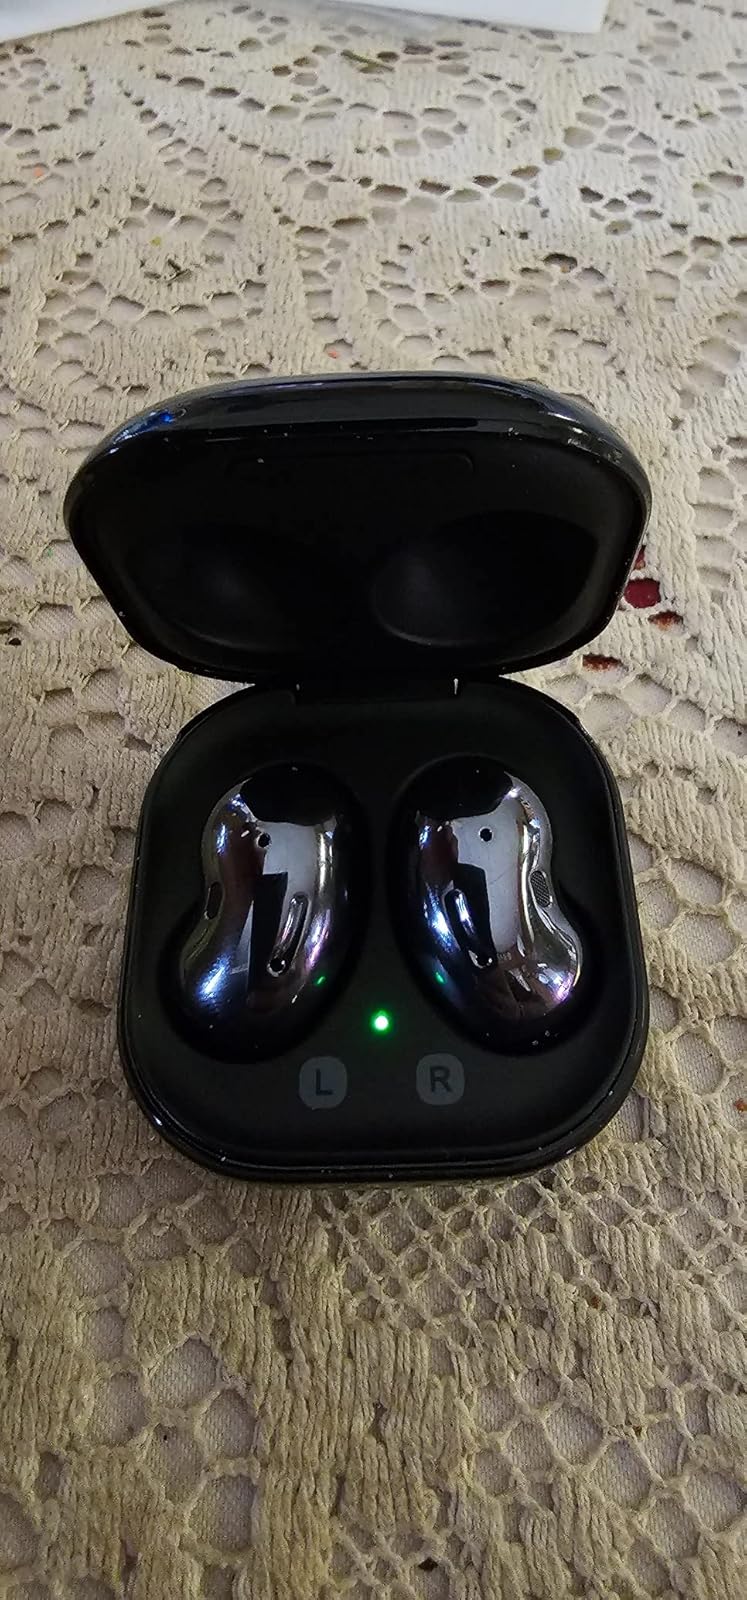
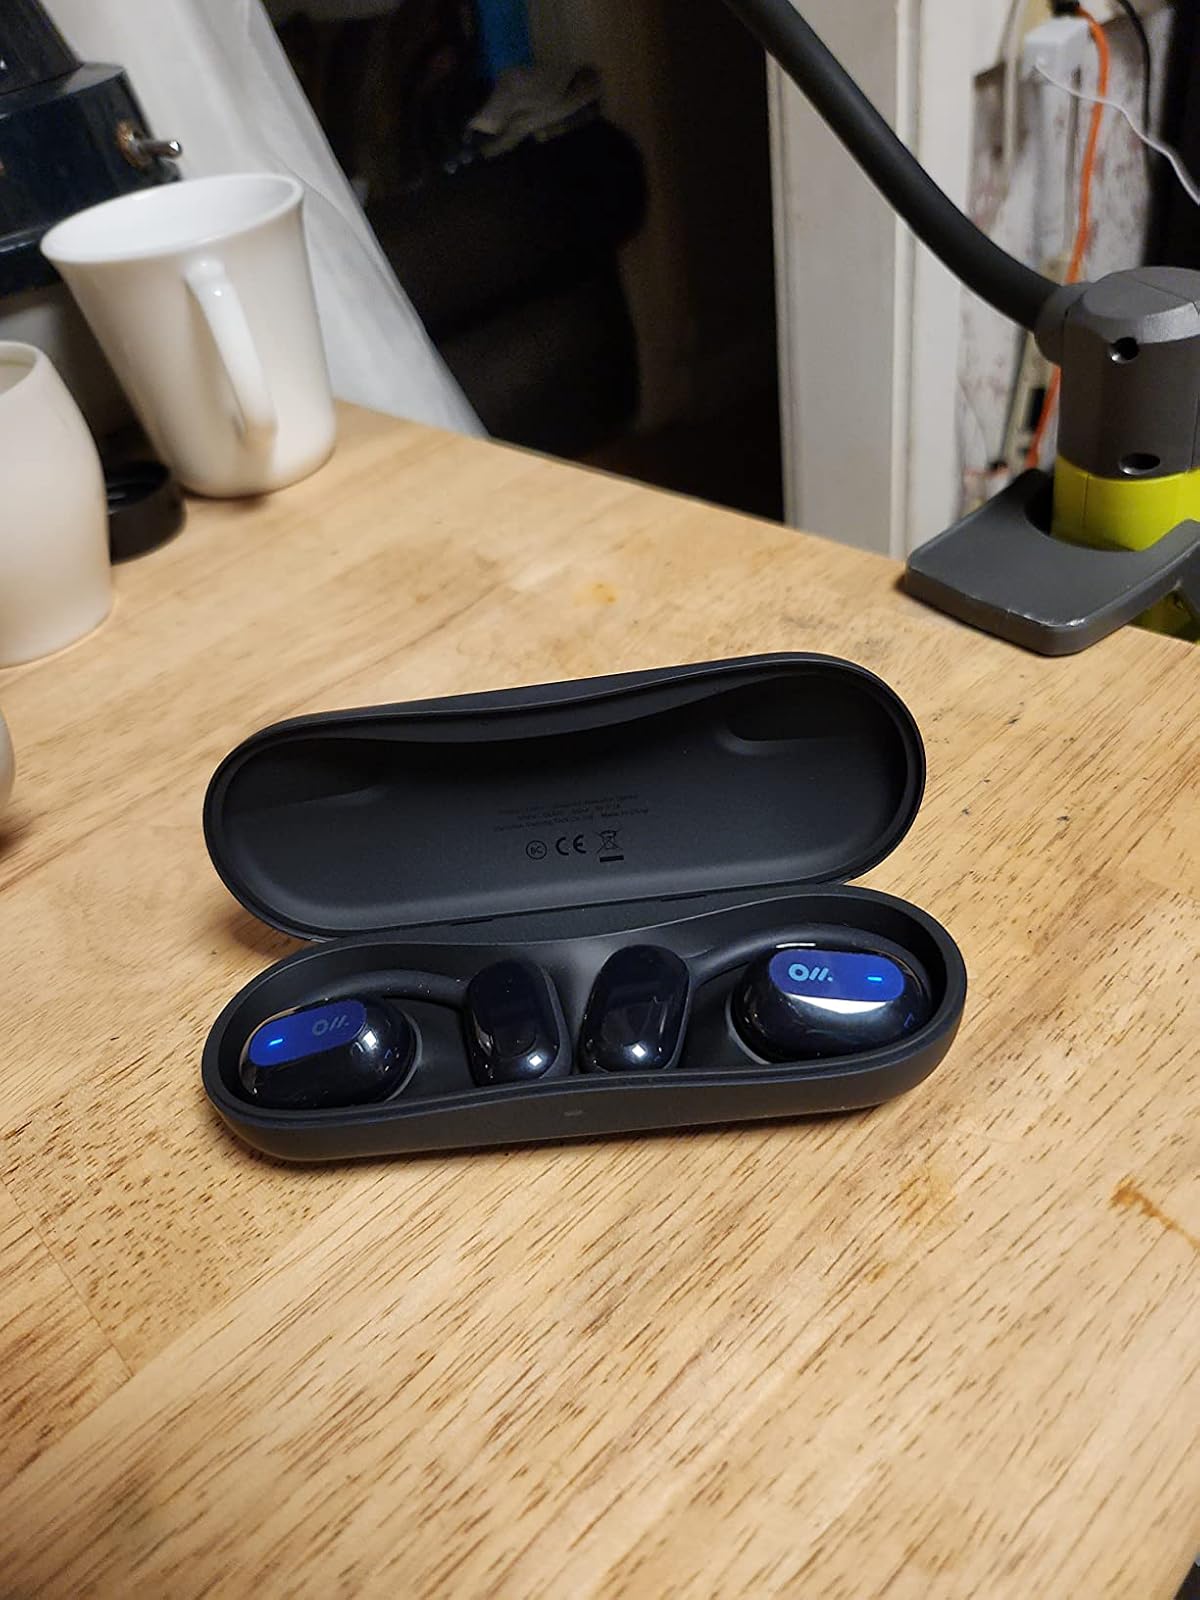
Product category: earbuds
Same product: no